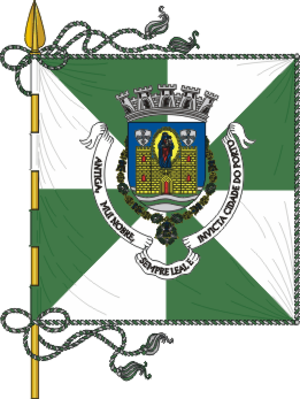
Porto est une ville du Portugal de 237 591 habitants et environ 1,2 million pour le Grand Porto. L'aire urbaine de Porto, quant à elle, compte près de 1,8 million d'habitants, ce qui en fait la seconde agglomération du pays après Lisbonne. Les deux villes ont souvent rivalisé par le passé. Elle est la capitale de la région Nord.
Cette page donne les armoiries et les drapeaux du Portugal et de ses anciens territoires coloniaux.